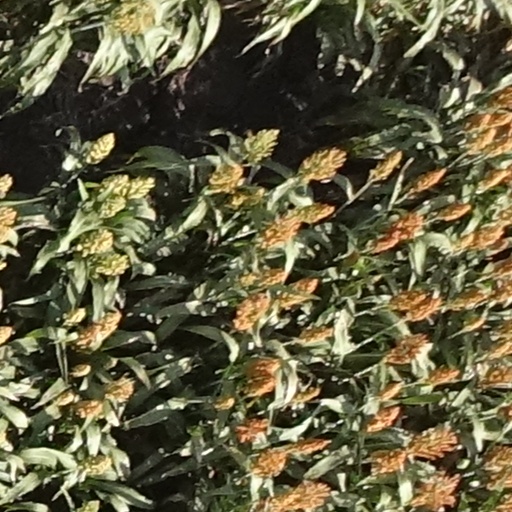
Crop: sorghum